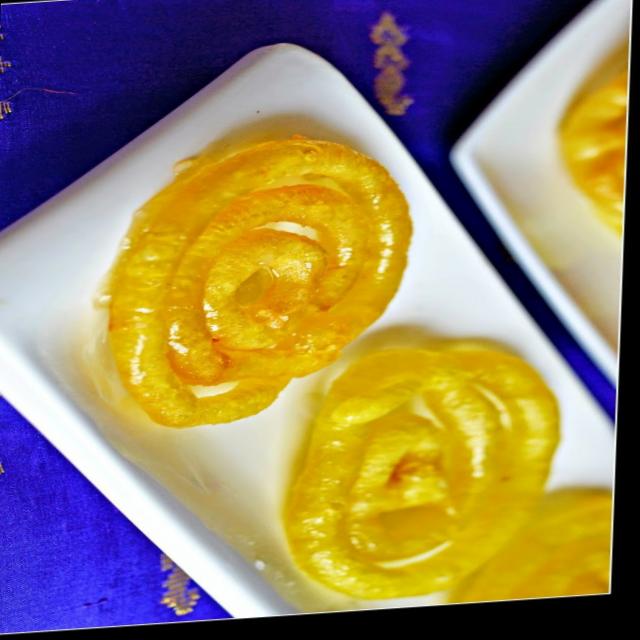
Dish: jalebi